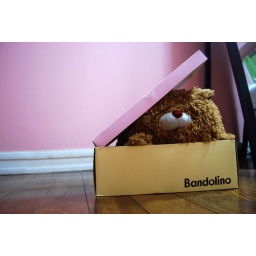
Jyggie in a shoe box